Yi (dinosaur)

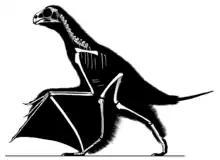
Skeletal diagram showing known elements

The first and only known specimen of "Yi qi" was a fossil of an adult individual found by a farmer, Wang Jianrong, in a quarry near Mutoudeng Village (Qinglong County, Hebei). Wang sold the fossil to the Shandong Tianyu Museum of Nature in 2007, at which point Ding Xiaoqing, a technician at the museum, began further preparation of the fossil. Because many of the unique features and soft tissues of the specimen were uncovered by museum staff during preparation rather than amateur fossil sellers before the purchase, the scientists who studied it were confident that the specimen was authentic and unaltered, which was confirmed by a CAT scan. The initial study of "Yi" was published in the journal "Nature".